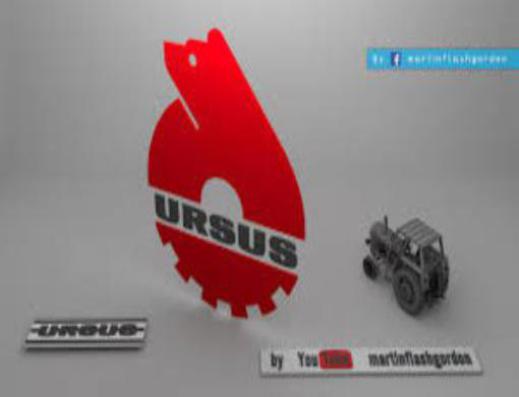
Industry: Others